Hope Springs (2003 film)

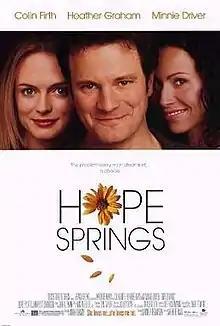
Theatrical release poster

Hope Springs is a 2003 romantic comedy film written and directed by Mark Herman, based on the novel "New Cardiff" by Charles Webb. The film stars Colin Firth as Colin, an English painter who travels to the town of Hope, Vermont, in the United States after a traumatic experience. There, he meets Mandy (Heather Graham), a nursing home worker who helps him get over his break-up with Vera (Minnie Driver).